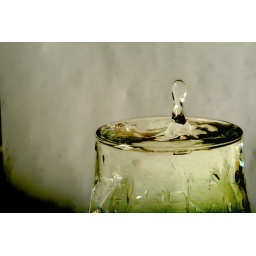
wine glass under a dripping tap in the kitchen sink